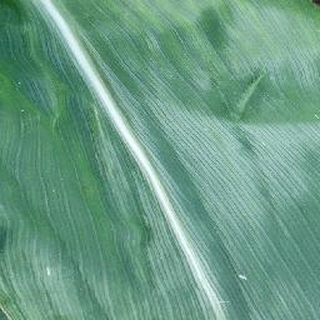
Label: healthy_corn